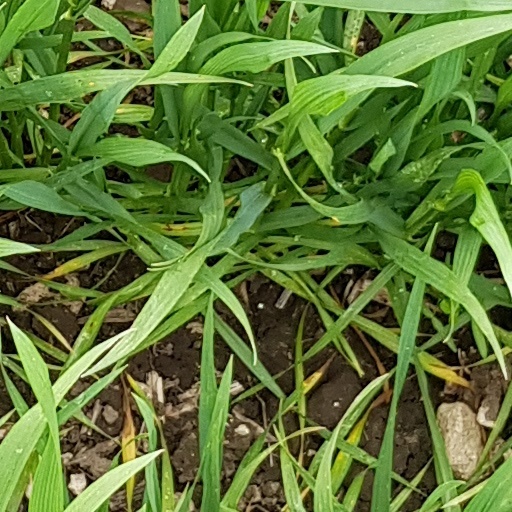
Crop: wheat